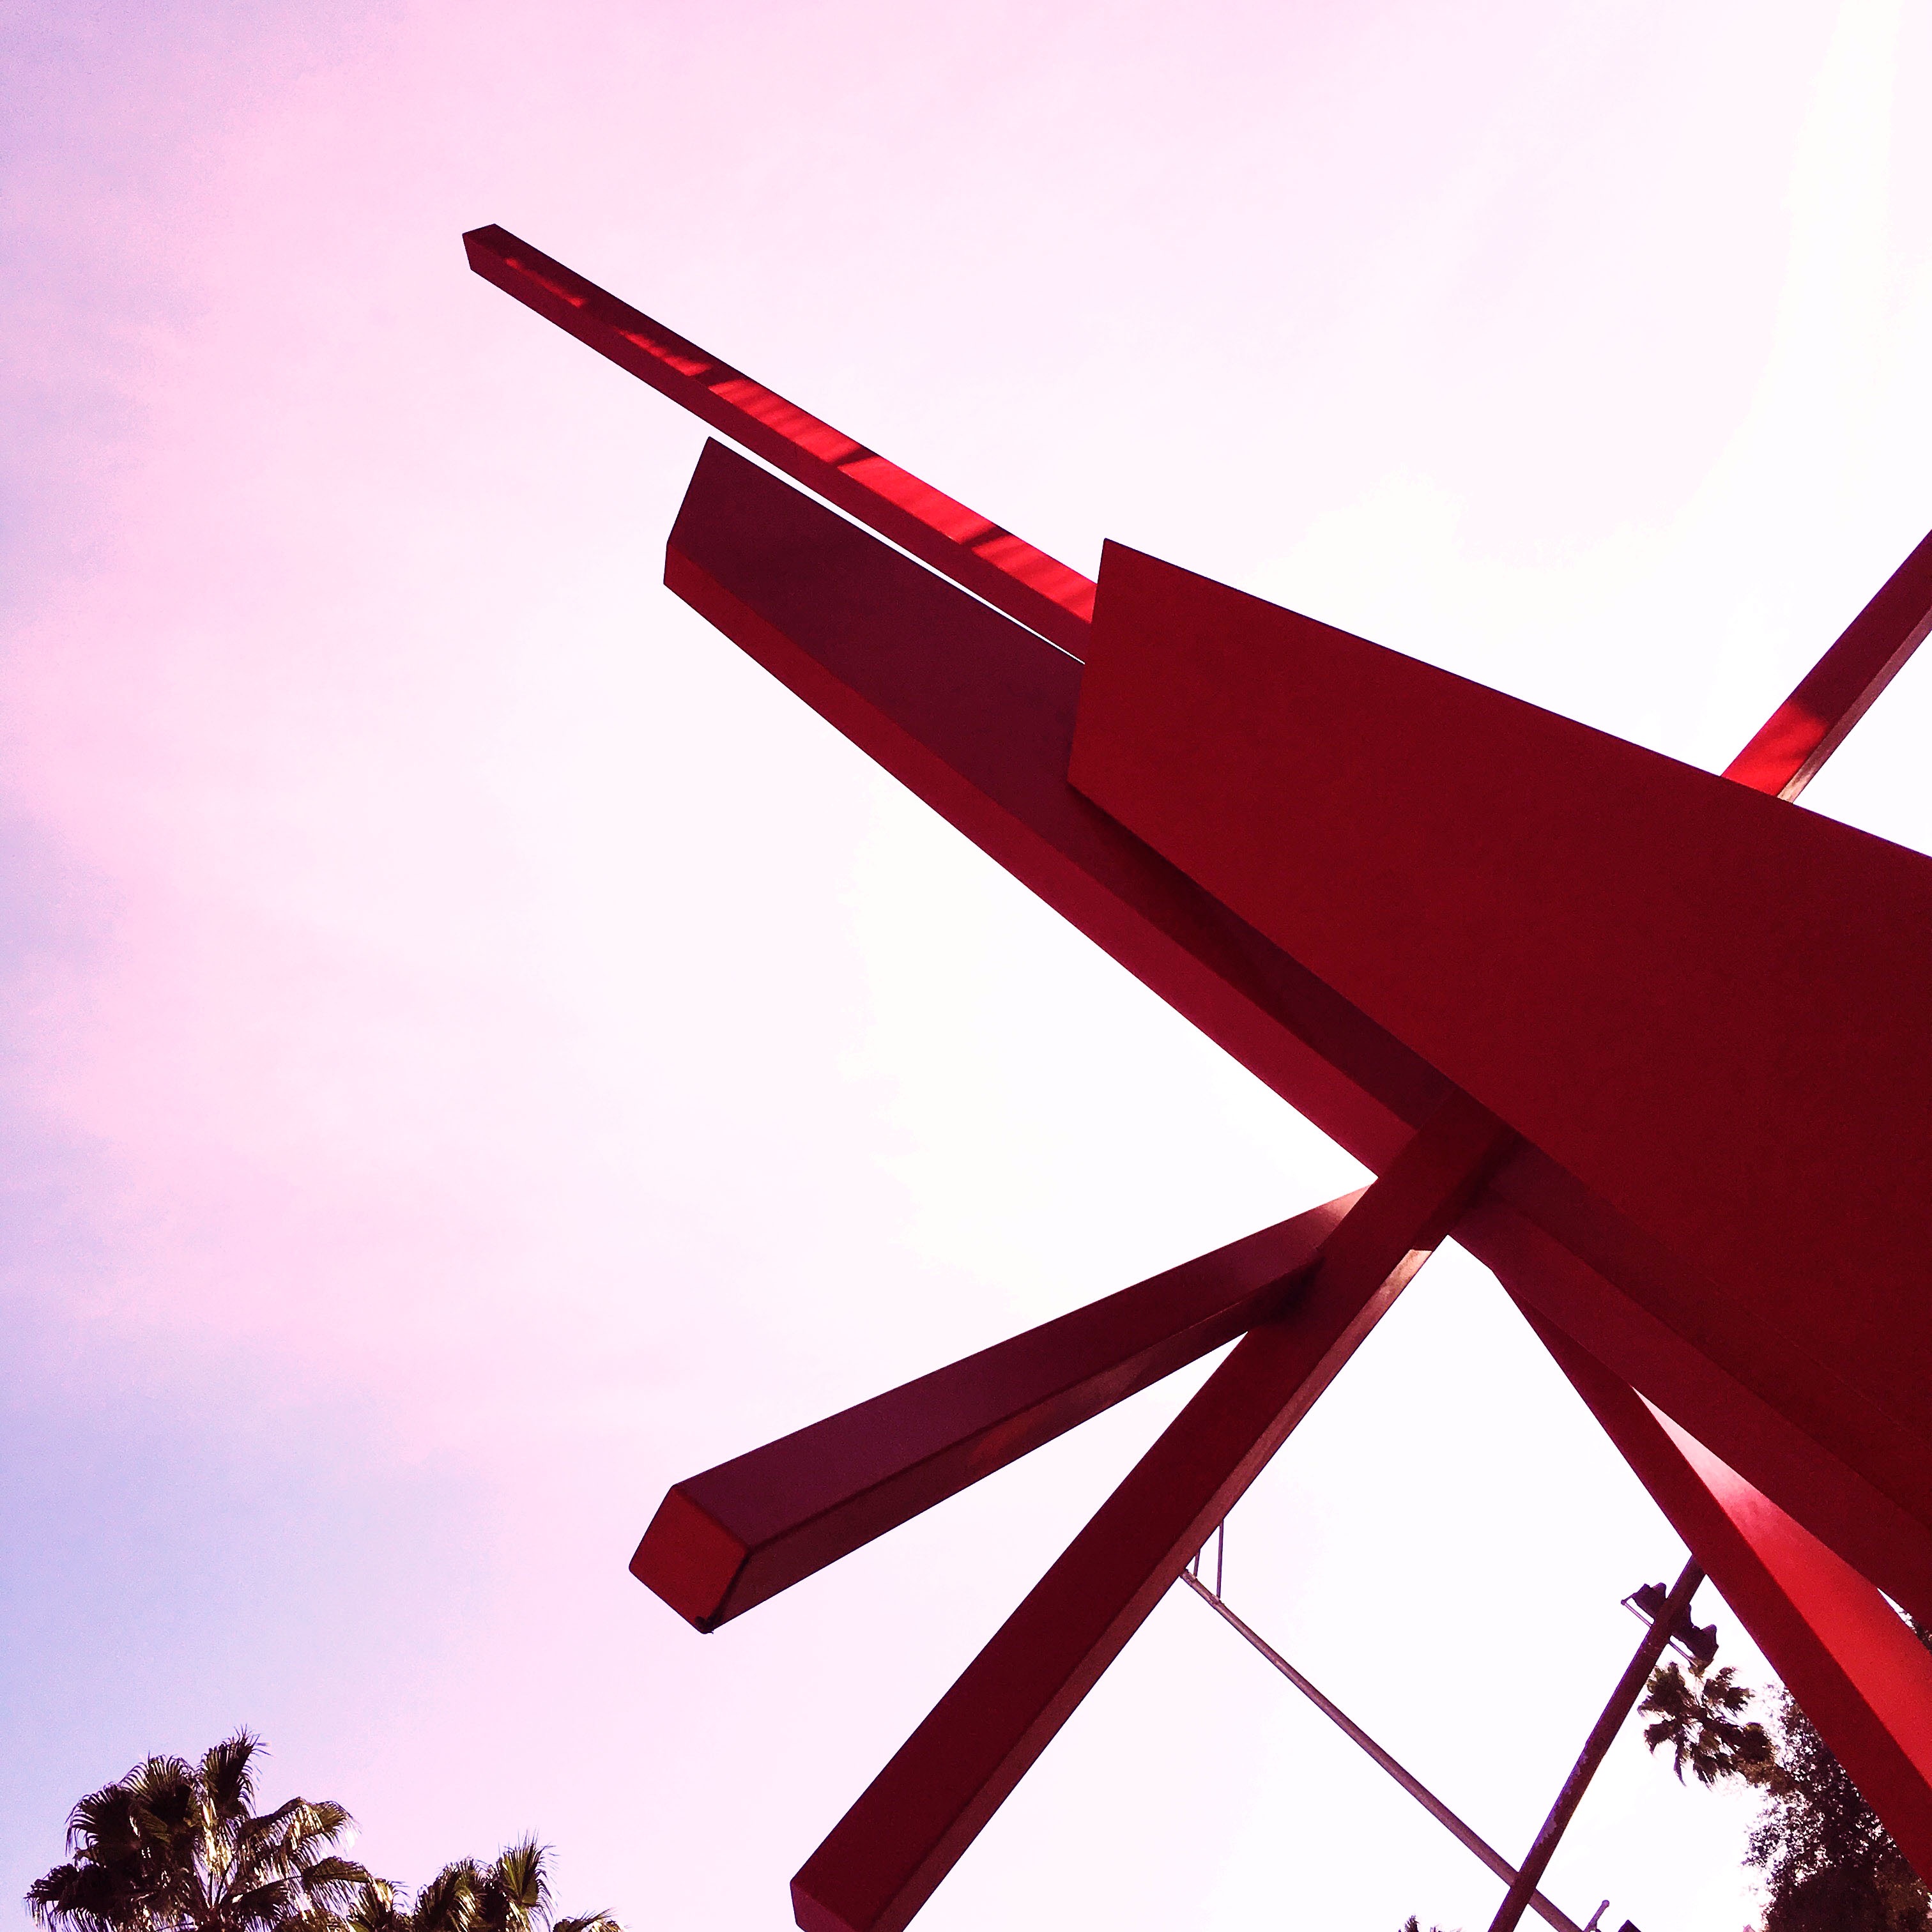
line, red, color, shape